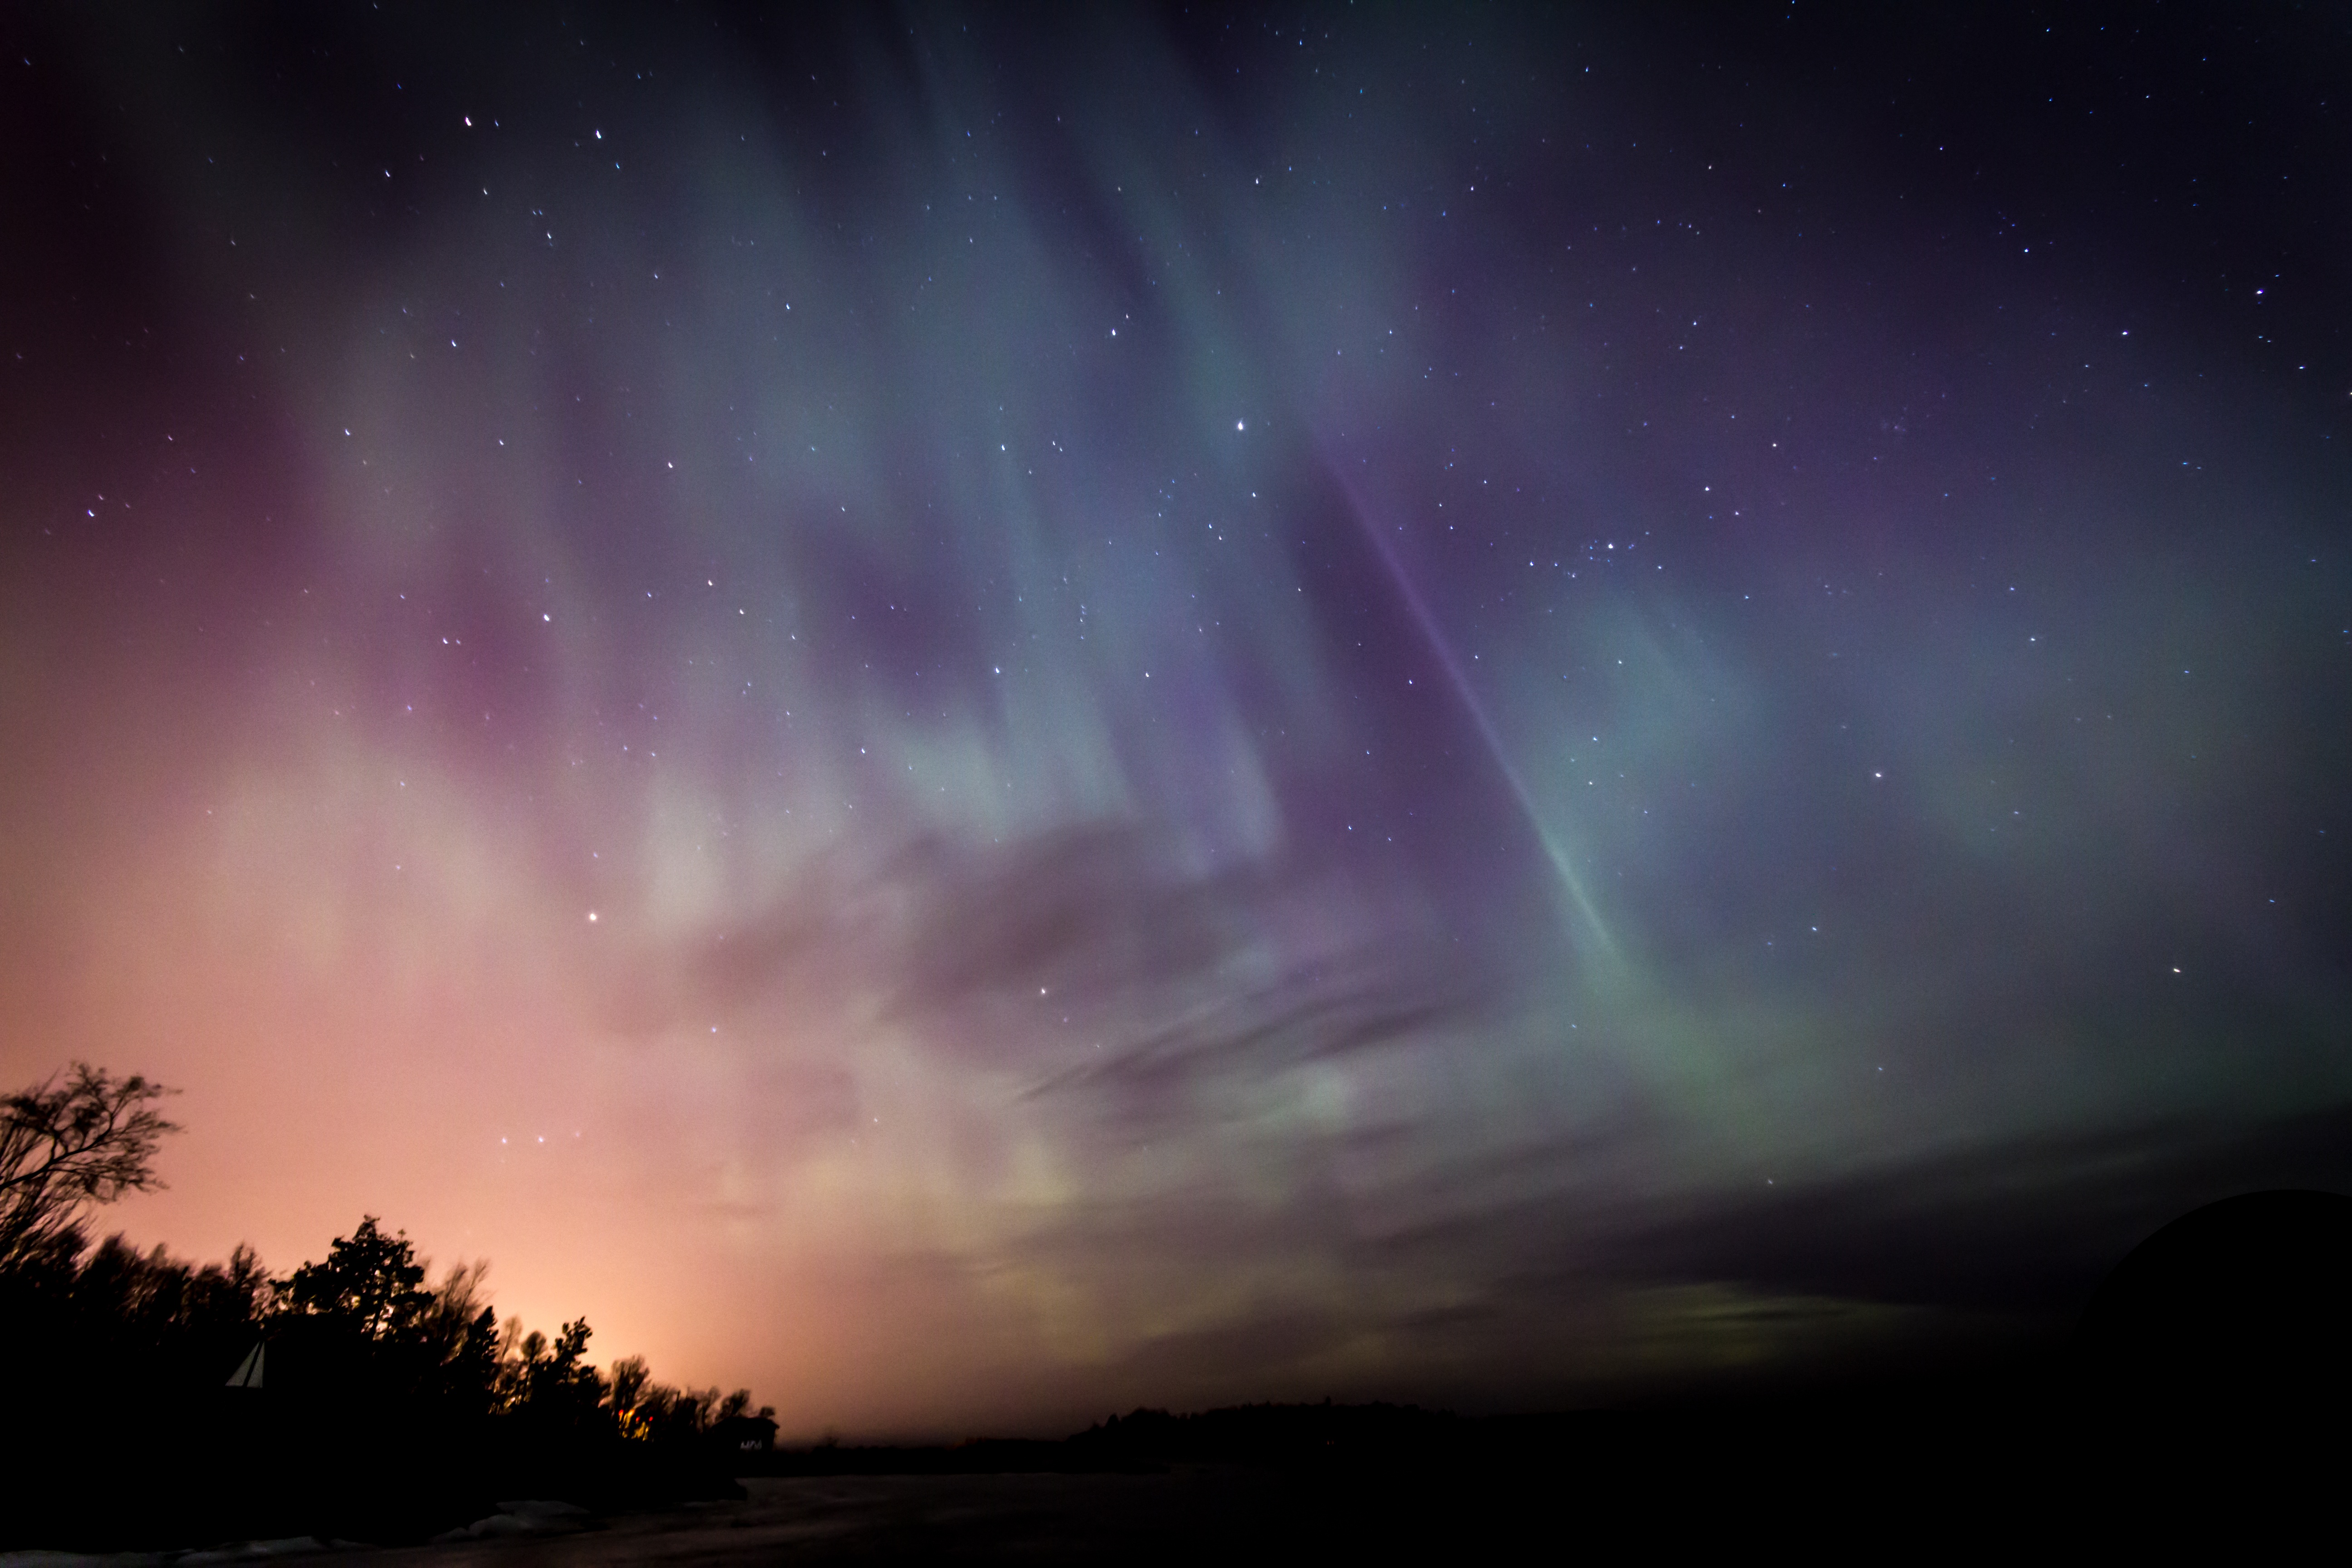
sky, night, atmosphere, aurora, aurora borealis, stars, northern lights